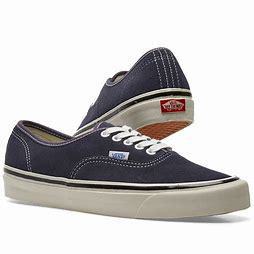
Brand: Vans
Model: Authentic 44 DX